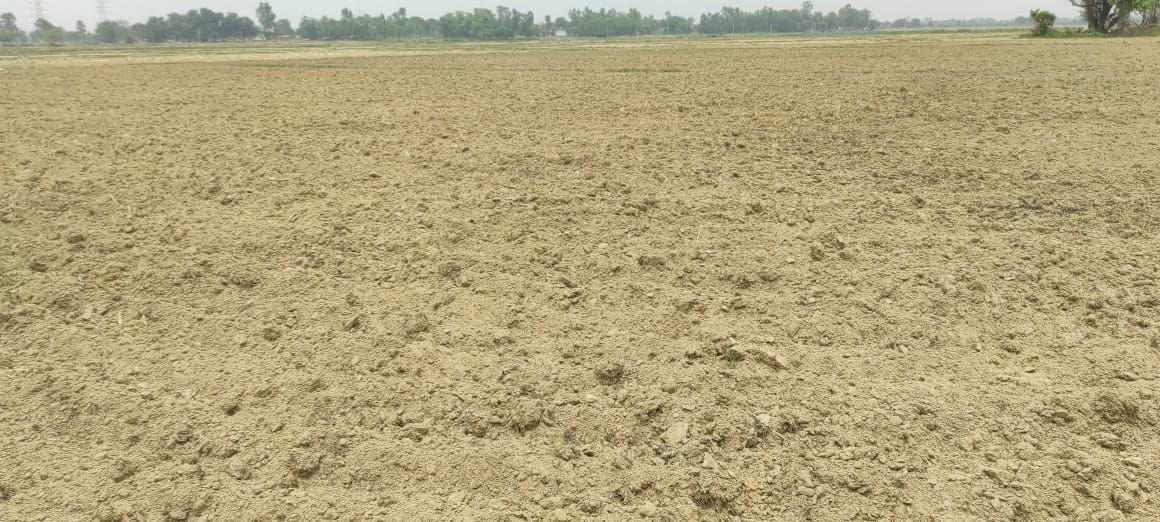
Soil type: Alluvial soil